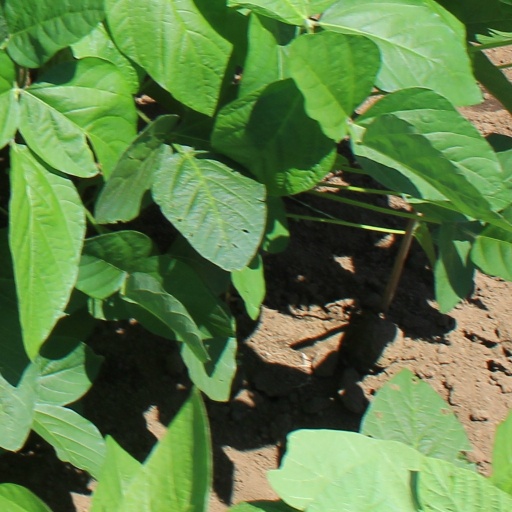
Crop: soybean